Joan Moment

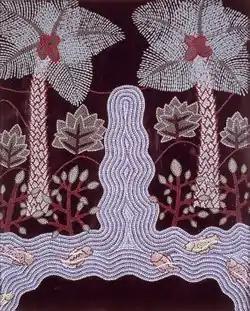
Joan Moment, "Waterfall", acrylic on watercolor board, 23" x 18", 1973.

In the mid-1970s, Moment turned to archetypal symbols and forms found in Paleolithic objects, aboriginal and ancient art, and Byzantine mosaics. The "Dotted Mosaic Paintings" (1973–1975) depicted flat, deadpan, iconic forms—animals, fish, plants, people, tropical landscapes and mountains—composed in vibrating, bright dots of color on black rubberized grounds (e.g., "Waterfall", 1973). Marcia Tucker described them as "haunting forgotten Edens" that offered "a keyhole view of paradise, a still and magical world that seduces, enchants, and captivates with eccentric, impossible delights." In the "Pattern Paintings" (1978–84), Moment painted crudely rendered geometric shapes on gesso-treated cheesecloth, dresses and chairs—rejecting the conventional square or rectilinear painting format (e.g., "Shirt Totem" or "Rug Dress", 1978). Their textured surfaces, covered in checkerboard, gridded, concentric or dotted patterns, referenced contemporary concerns with camouflage, aboriginal art, superficiality and the masking power of clothing ("Cocktail Dress", 1978).